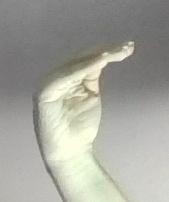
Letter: haa